Robot

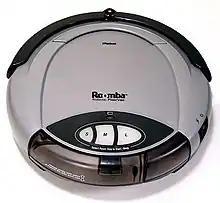
The Roomba domestic vacuum cleaner robot does a single, menial job.

As robots have become more advanced and sophisticated, experts and academics have increasingly explored the questions of what ethics might govern robots' behavior, and whether robots might be able to claim any kind of social, cultural, ethical or legal rights. One scientific team has said that it was possible that a robot brain would exist by 2019. Others predict robot intelligence breakthroughs by 2050. Recent advances have made robotic behavior more sophisticated. The social impact of intelligent robots is subject of a 2010 documentary film called "Plug & Pray".